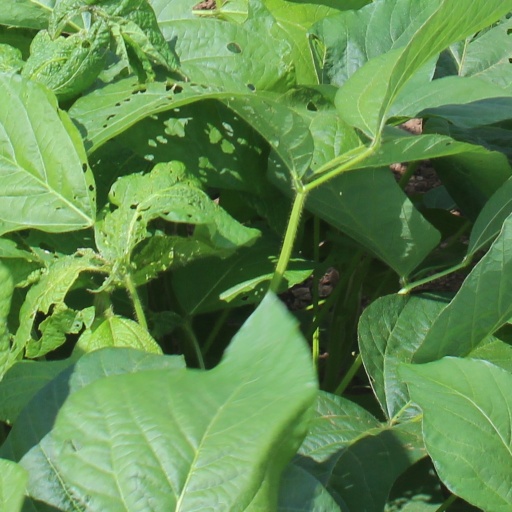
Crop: soybean